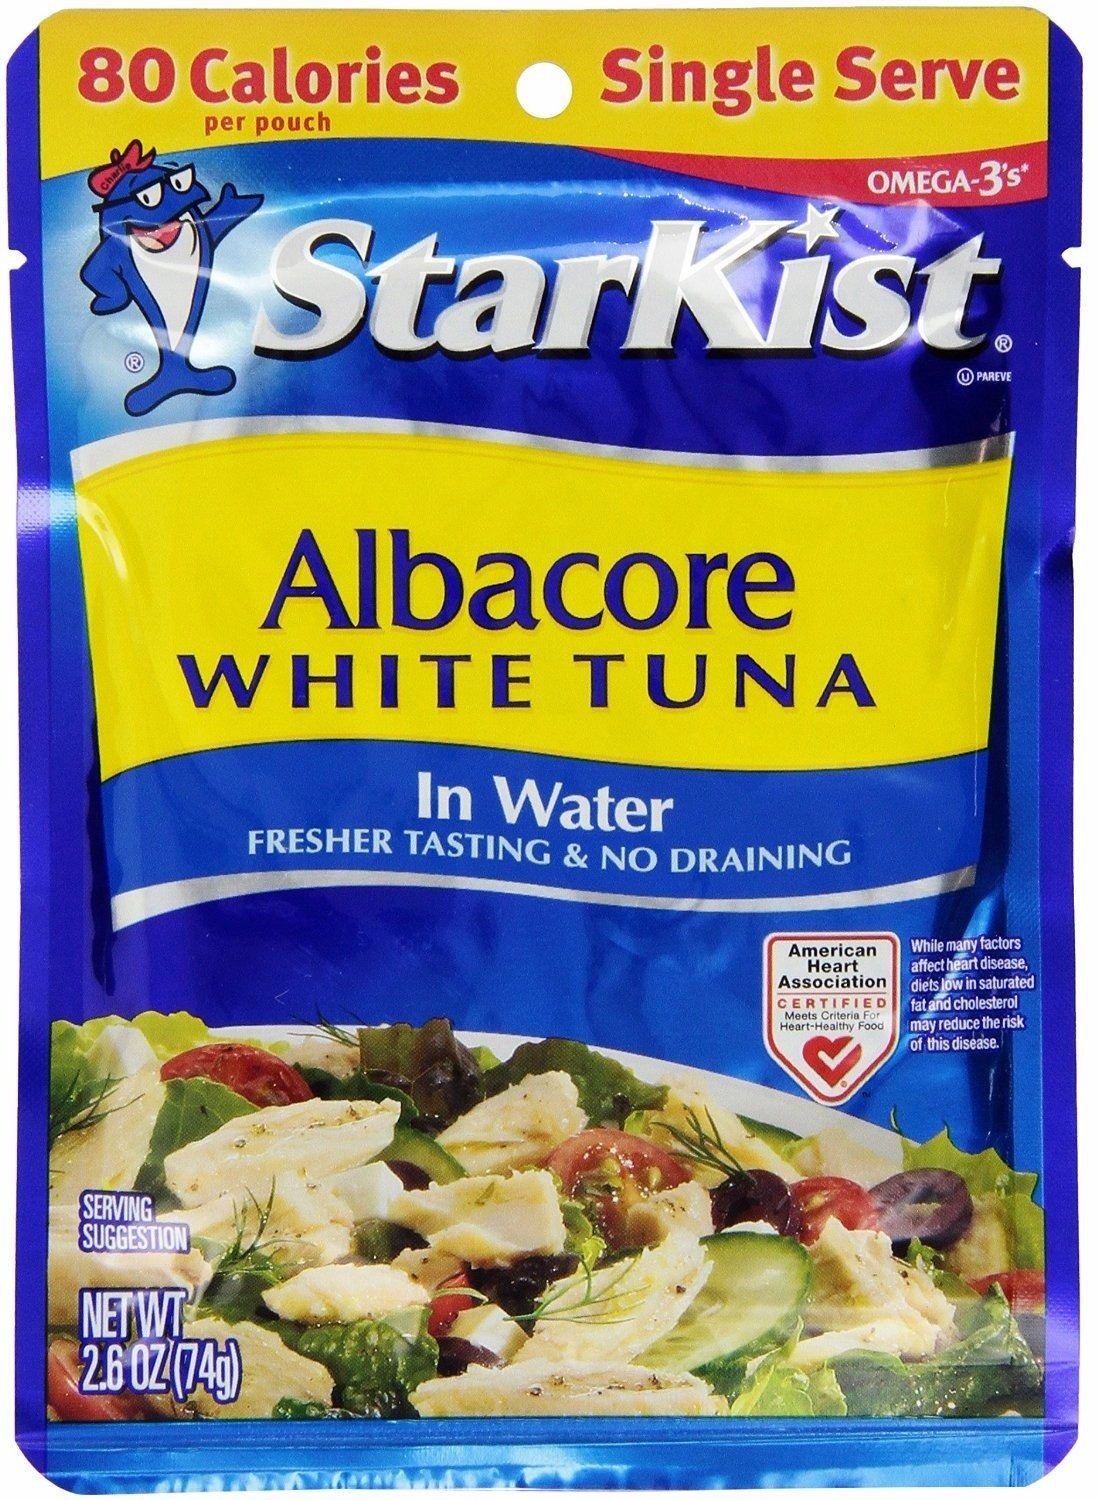
Item Name: StarKist Albacore White Tuna in Water, 2.6-Ounce Pouch (Pack of 100)
Bullet Point 1: Albacore’s Mild Flavor and Firmer Texture, Hand Packed in a StarKist Flavor Fresh Pouch
Bullet Point 2: High in Omega-3's, High in Protein, No Messy Draining
Bullet Point 3: Delicious in Salads, Pasta, Tacos, Wraps, Sandwiches, on Crackers for a Quick Snack or Straight Out of the Pouch
Bullet Point 4: Under 100 Calories Per Single Serve Flavor Fresh Pouch; Dolphin Safe; Kosher
Product Description: Albacore’s mild flavor and firmer texture, hand packed in our Flavor Fresh Pouch, make it a great option for salads, pasta dishes or as a substitute for chicken in your favorite recipe. Because it’s no drain, you can even eat it right out of the pouch! Delicious tasting tuna you can really tear into! StarKist 2.6 oz Albacore Tuna in Water contains 160mg per serving of EPA and DHA Omega-3's combined, which is 100% of the 160mg Daily Value for a combination of EPA and DHA.
Value: nan
Unit: None

Price: 2.39